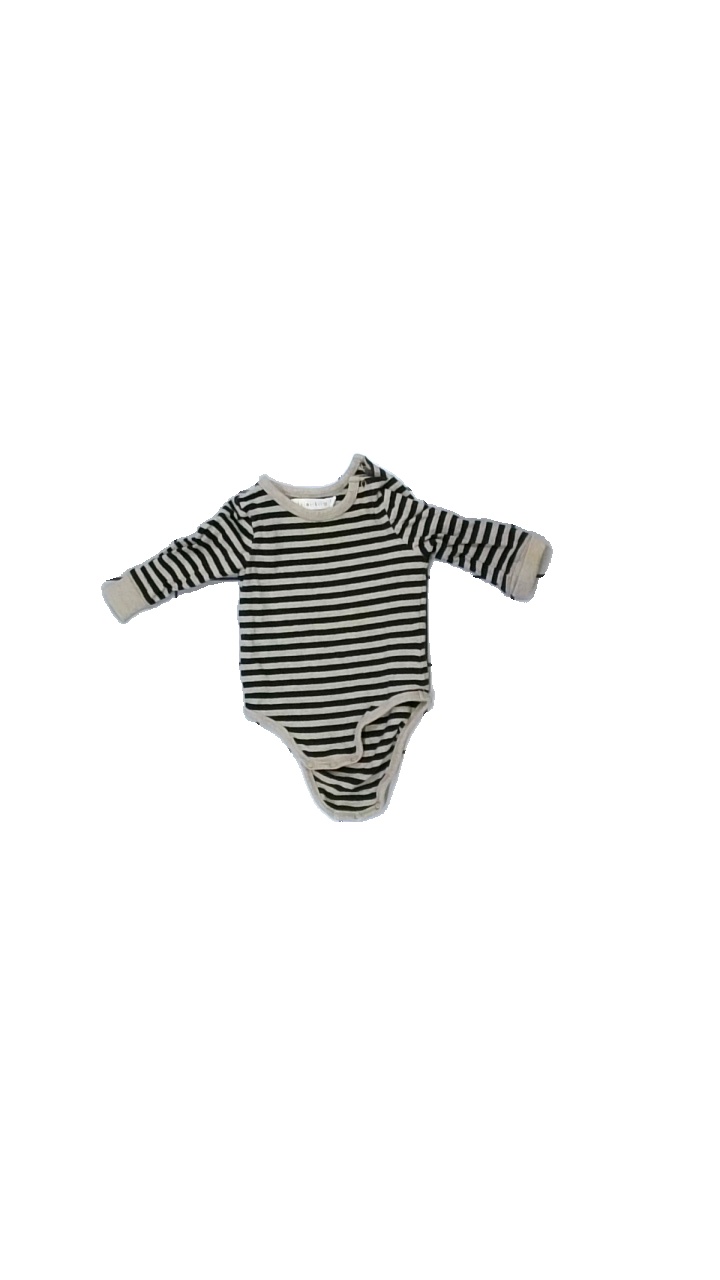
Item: Top (Children)
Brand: Mini Market
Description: body
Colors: Beige, Black
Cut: C-collar
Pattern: Striped
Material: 100% bomull
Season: All
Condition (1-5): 2
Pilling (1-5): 1
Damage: smuts fläck
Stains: Minor
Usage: Export
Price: <50